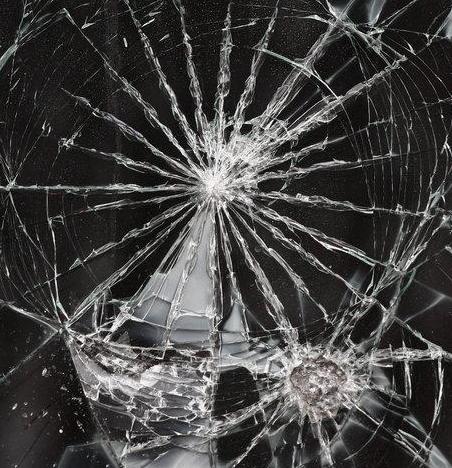
Texture: cracked